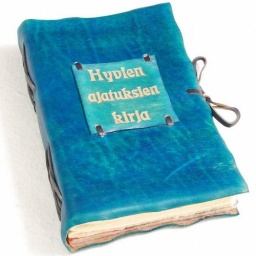
Lovely bright blue the book of good thoughts in Finnish.